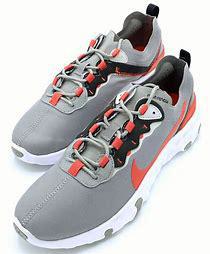
Brand: Nike
Model: Renew Element 55